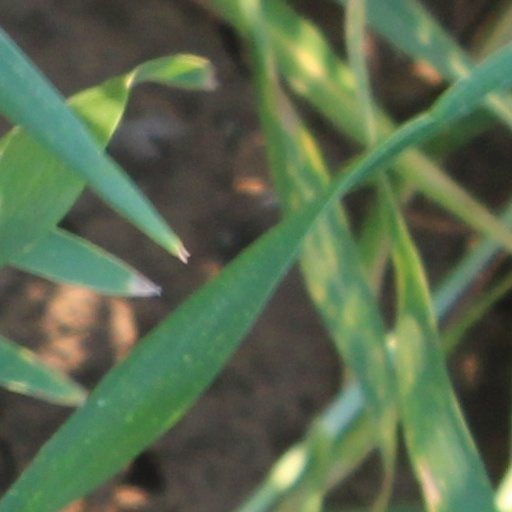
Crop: wheat